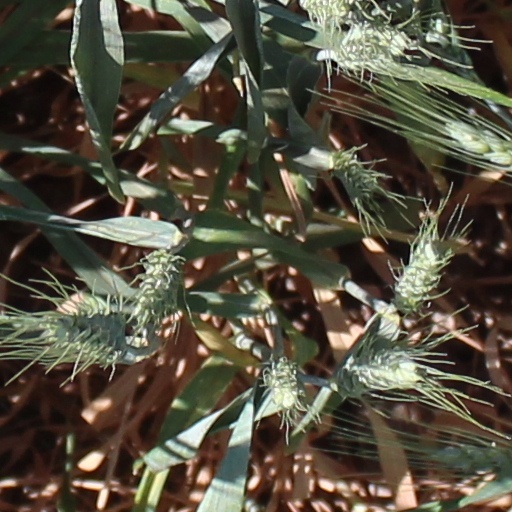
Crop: wheat